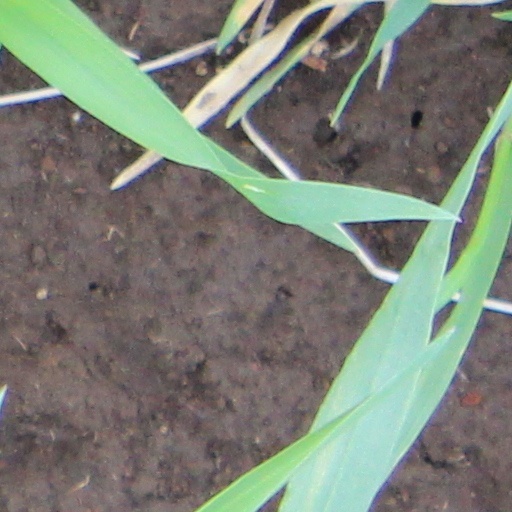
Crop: wheat